Chocolate bomb

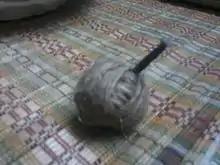
A chocolate bomb-style firecracker. The black protrusion is the fuse, which is ignited.

A chocolate bomb (Hindi: सुतरी बम) is a firecracker which is exploded by revelers during Diwali and New Year's Eve celebrations in India. Chocolate bombs are made of tiny paperboard boxes stuffed with gunpowder. A fuse is inserted in one of the corners. The boxes are then tightly wrapped with jute strings and dried in the sun for three days. After that they are wrapped with colorful aluminum foil, making them resemble chocolates. The Burima brand of chocolate bombs were very popular in Kolkata in the 1990s. The firecracker has been declared illegal in West Bengal.